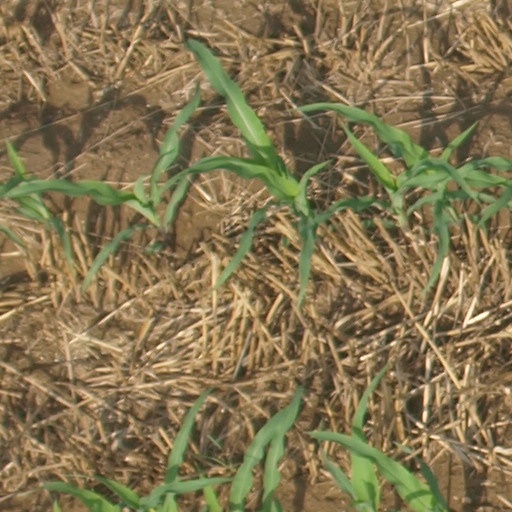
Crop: maize; corn